Władysław Niewiarowicz

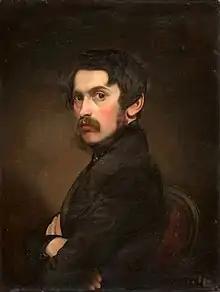
Self-portrait, 1841

Władysław Niewiarowicz (1814/1815 – 16 January 1891), also known as Jan Tysiewicz, was a Polish-French artist. Born in a village of Minsk Governorate, he studied art in Vilnius. After participation in a suppressed November Uprising of 1830–1831, he emigrated to Europe. His most known works are "Repentant Mary Magdalene" and illustrations to two poems by Adam Mickiewicz. He died in Paris in 1891; he bequeathed all his paintings and library to a foundation that supported young artists.